Blamire Young

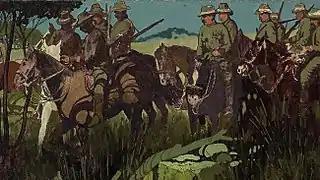
Blamire Young's "VIIth Australian Light Horse Victorian Mounted Rifles" (1904)

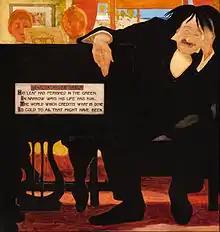
"The musician" (1901)

In 1893, he returned to England and after working for a few months under Hubert von Herkomer, became associated with James Pryde and William Nicholson in poster work. In 1895 Young returned to Australia and with the Lindsay brothers and Harry Weston did some excellent posters. But the field was limited and many years of poverty followed, during which a certain amount of writing was done for the press. He began exhibiting at the Victorian Artists' Society, but sales were few and the one-man show was then unknown. During his visit to England he had married Mabel Sawyer, an expert wood-carver, and while the lean period lasted Mrs Young helped to keep the house going by executing commissions for Melbourne architects. It was not until 1911 that the appreciation of Young's art really began to be shown. In that year he held an exhibition at Melbourne of small pictures, some of which had similar qualities to the Japanese coloured wood-cuts of the eighteenth century. Sales were good, partly because the prices were low, and the artist was sufficiently encouraged to hold an exhibition at Adelaide. This was both an artistic and a financial success, other shows followed in Melbourne and Sydney, and at last, in his fiftieth year, Young's reputation as an artist was established.